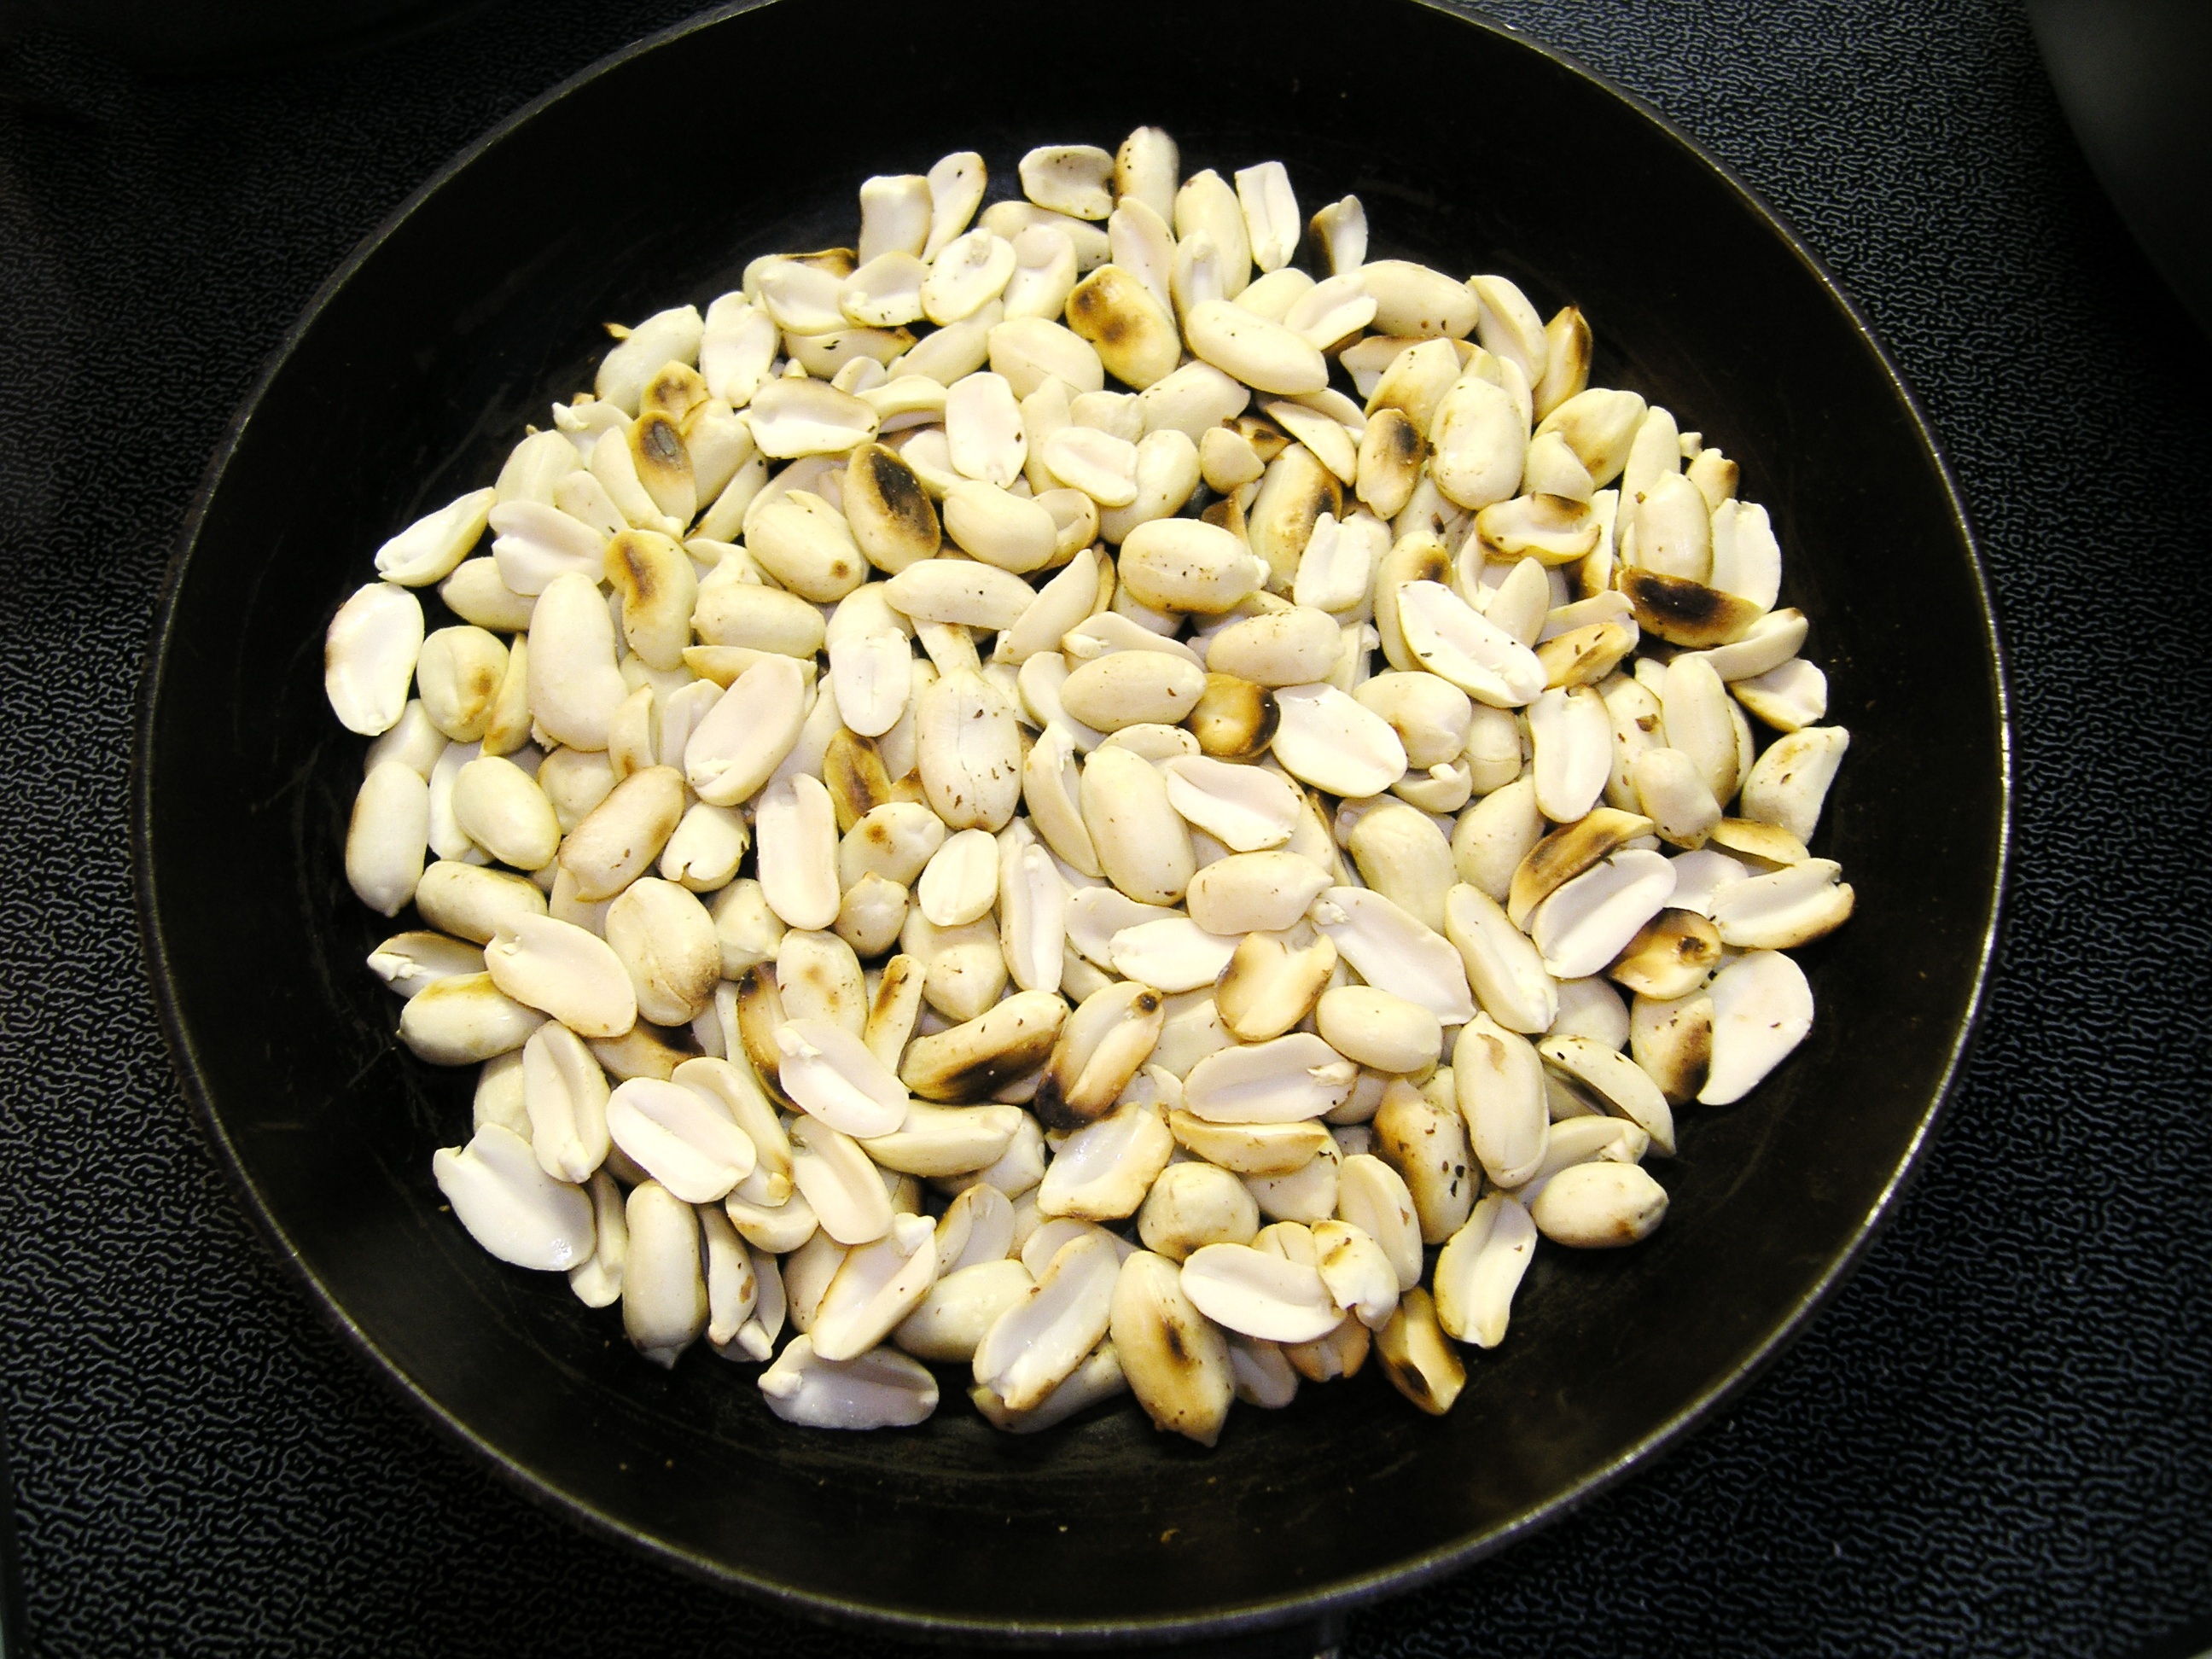
plant, dish, food, produce, vegetable, crop, cuisine, nuts, dining, toasted, accessories, vegetarian food, taste, flowering plant, forehead, dry roasted, salad sprinkle, grass family, land plant, nuts seeds